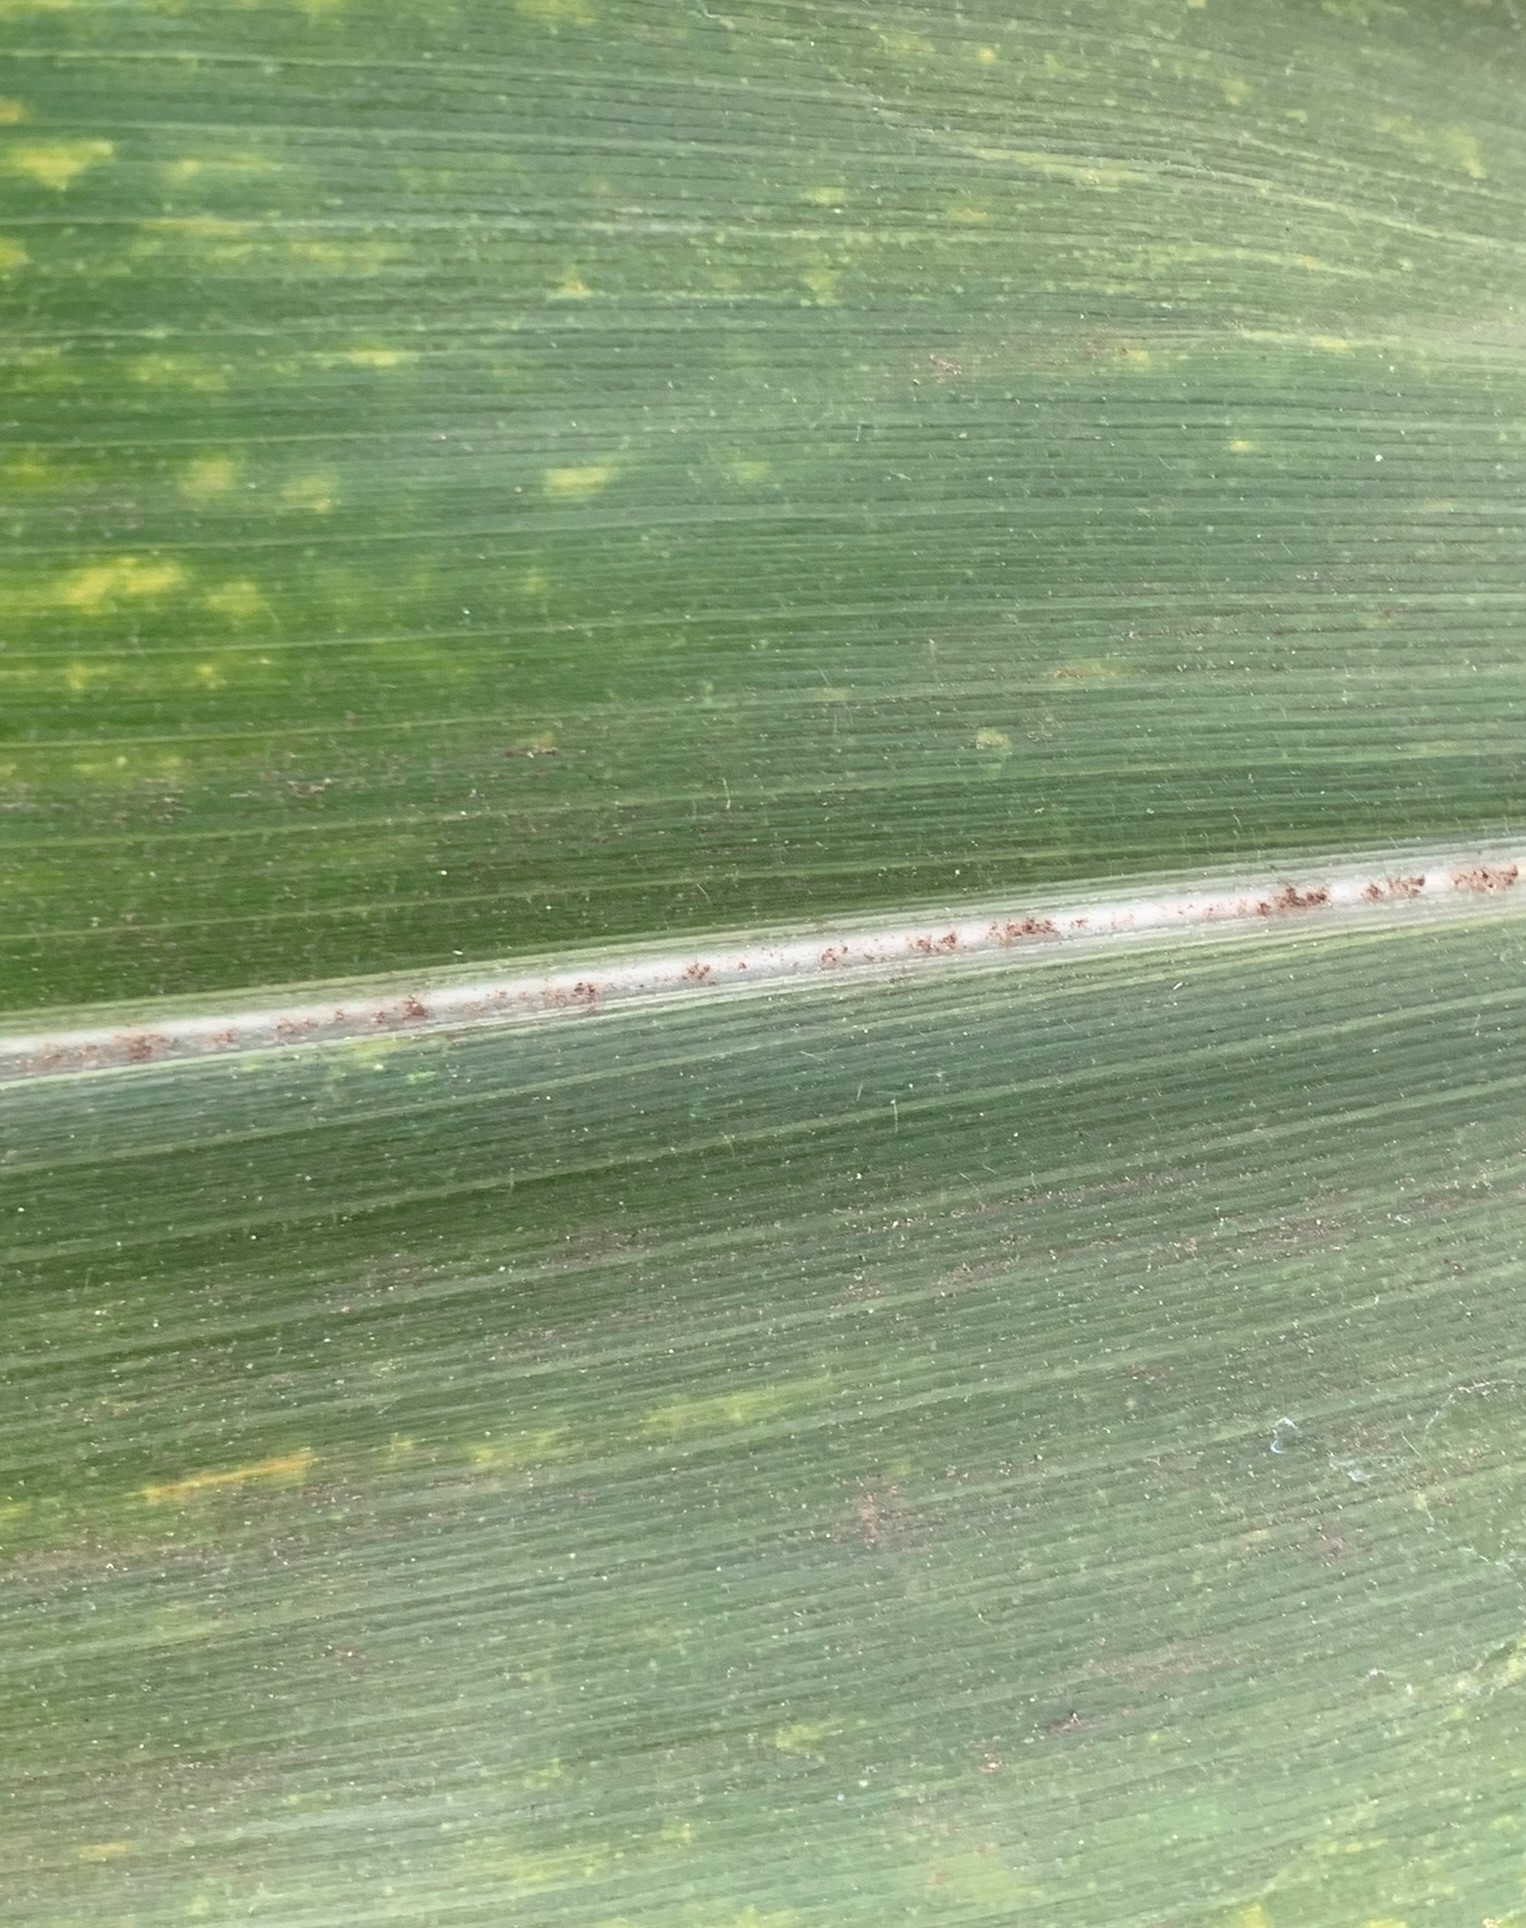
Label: MLN